Planetary engineering

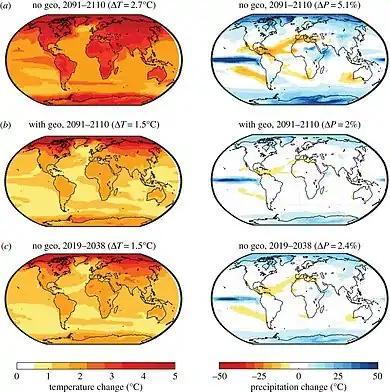
Projected temperature and precipitation changes relative to preindustrial; end-of-century response without (a) and with (b) geoengineering to avoid temperature rise above 1.5C.

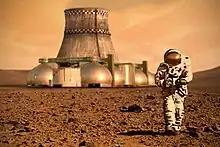
A theoretical design for a power station on Mars. Terraforming designs are not yet planned.

Terraforming is the process of modifying the atmosphere, temperature, surface topography or ecology of a planet, moon, or other body in order to replicate the environment of Earth.